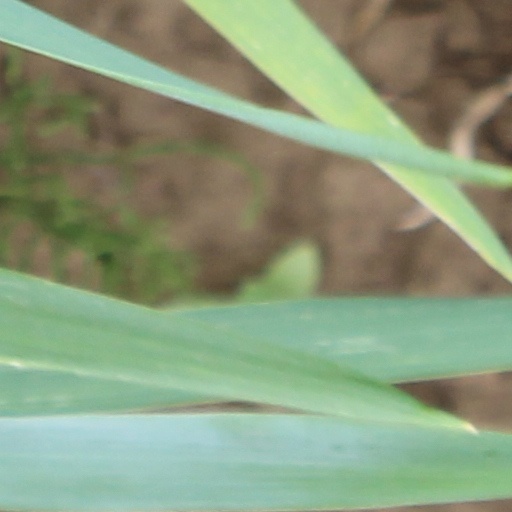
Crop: wheat